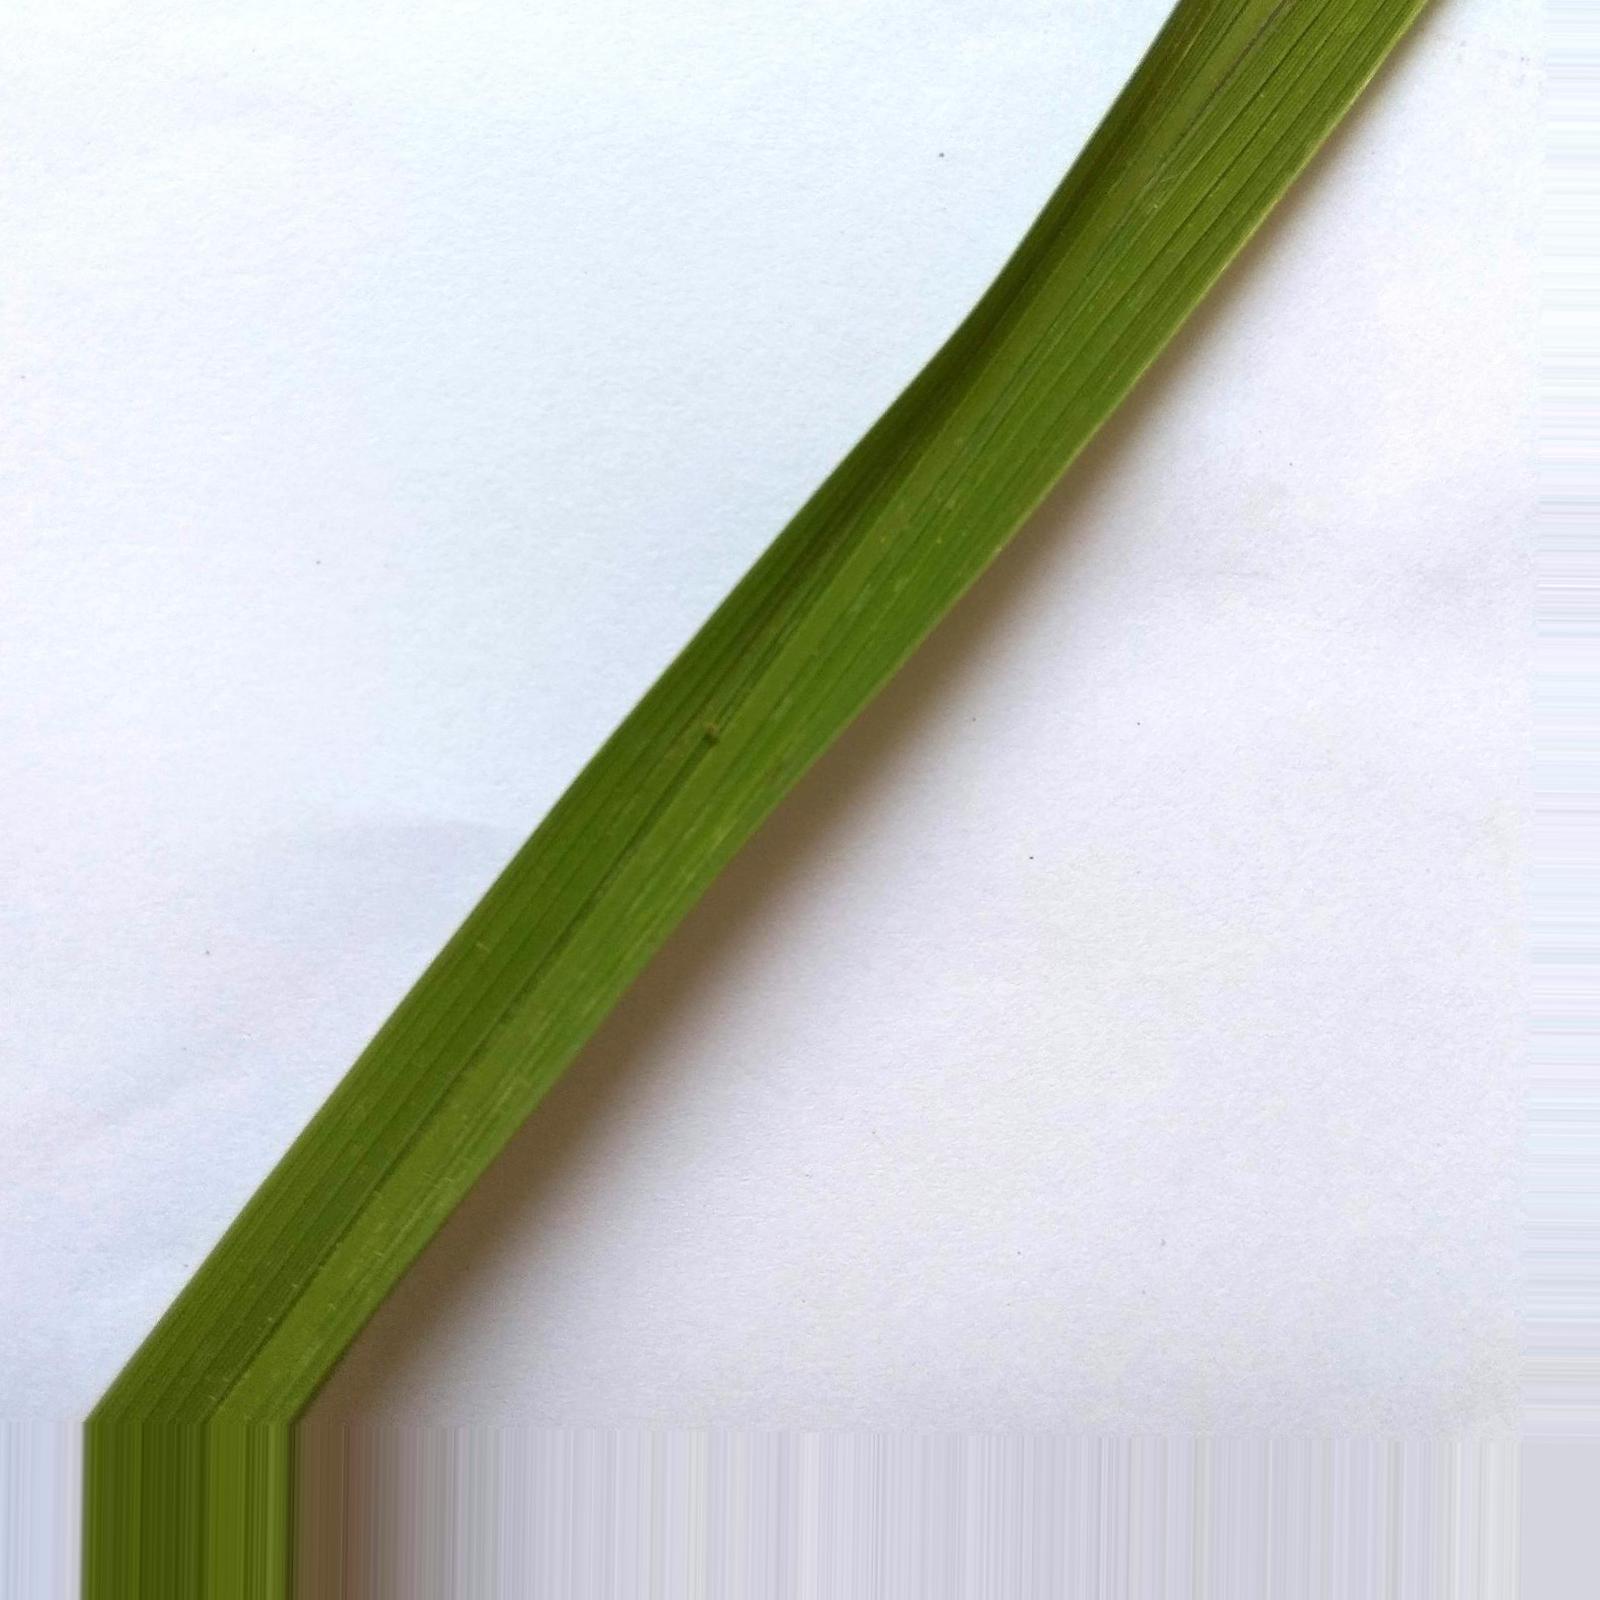
Nhãn: Healthy